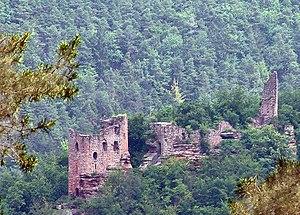
Cet article recense les monuments historiques français classés en 1898.
La Chanson de Walther est une chanson de geste en hexamètres latins attribuée au moine Ekkehard Iᵉʳ de Saint-Gall vers 930. Le texte serait inspiré d'un ancien poème allemand perdu et d'auteur inconnu à une époque du Vᵉ siècle où les invasions ravageaient l'Alsace.
Le Château du Wasigenstein se situe sur la commune de Niedersteinbach, dans le département du Bas-Rhin.
Cet article recense de manière non exhaustive les châteaux, maisons fortes, mottes castrales, situés dans le département français du Bas-Rhin. Il est fait état des inscriptions et classements au titre des monuments historiques.